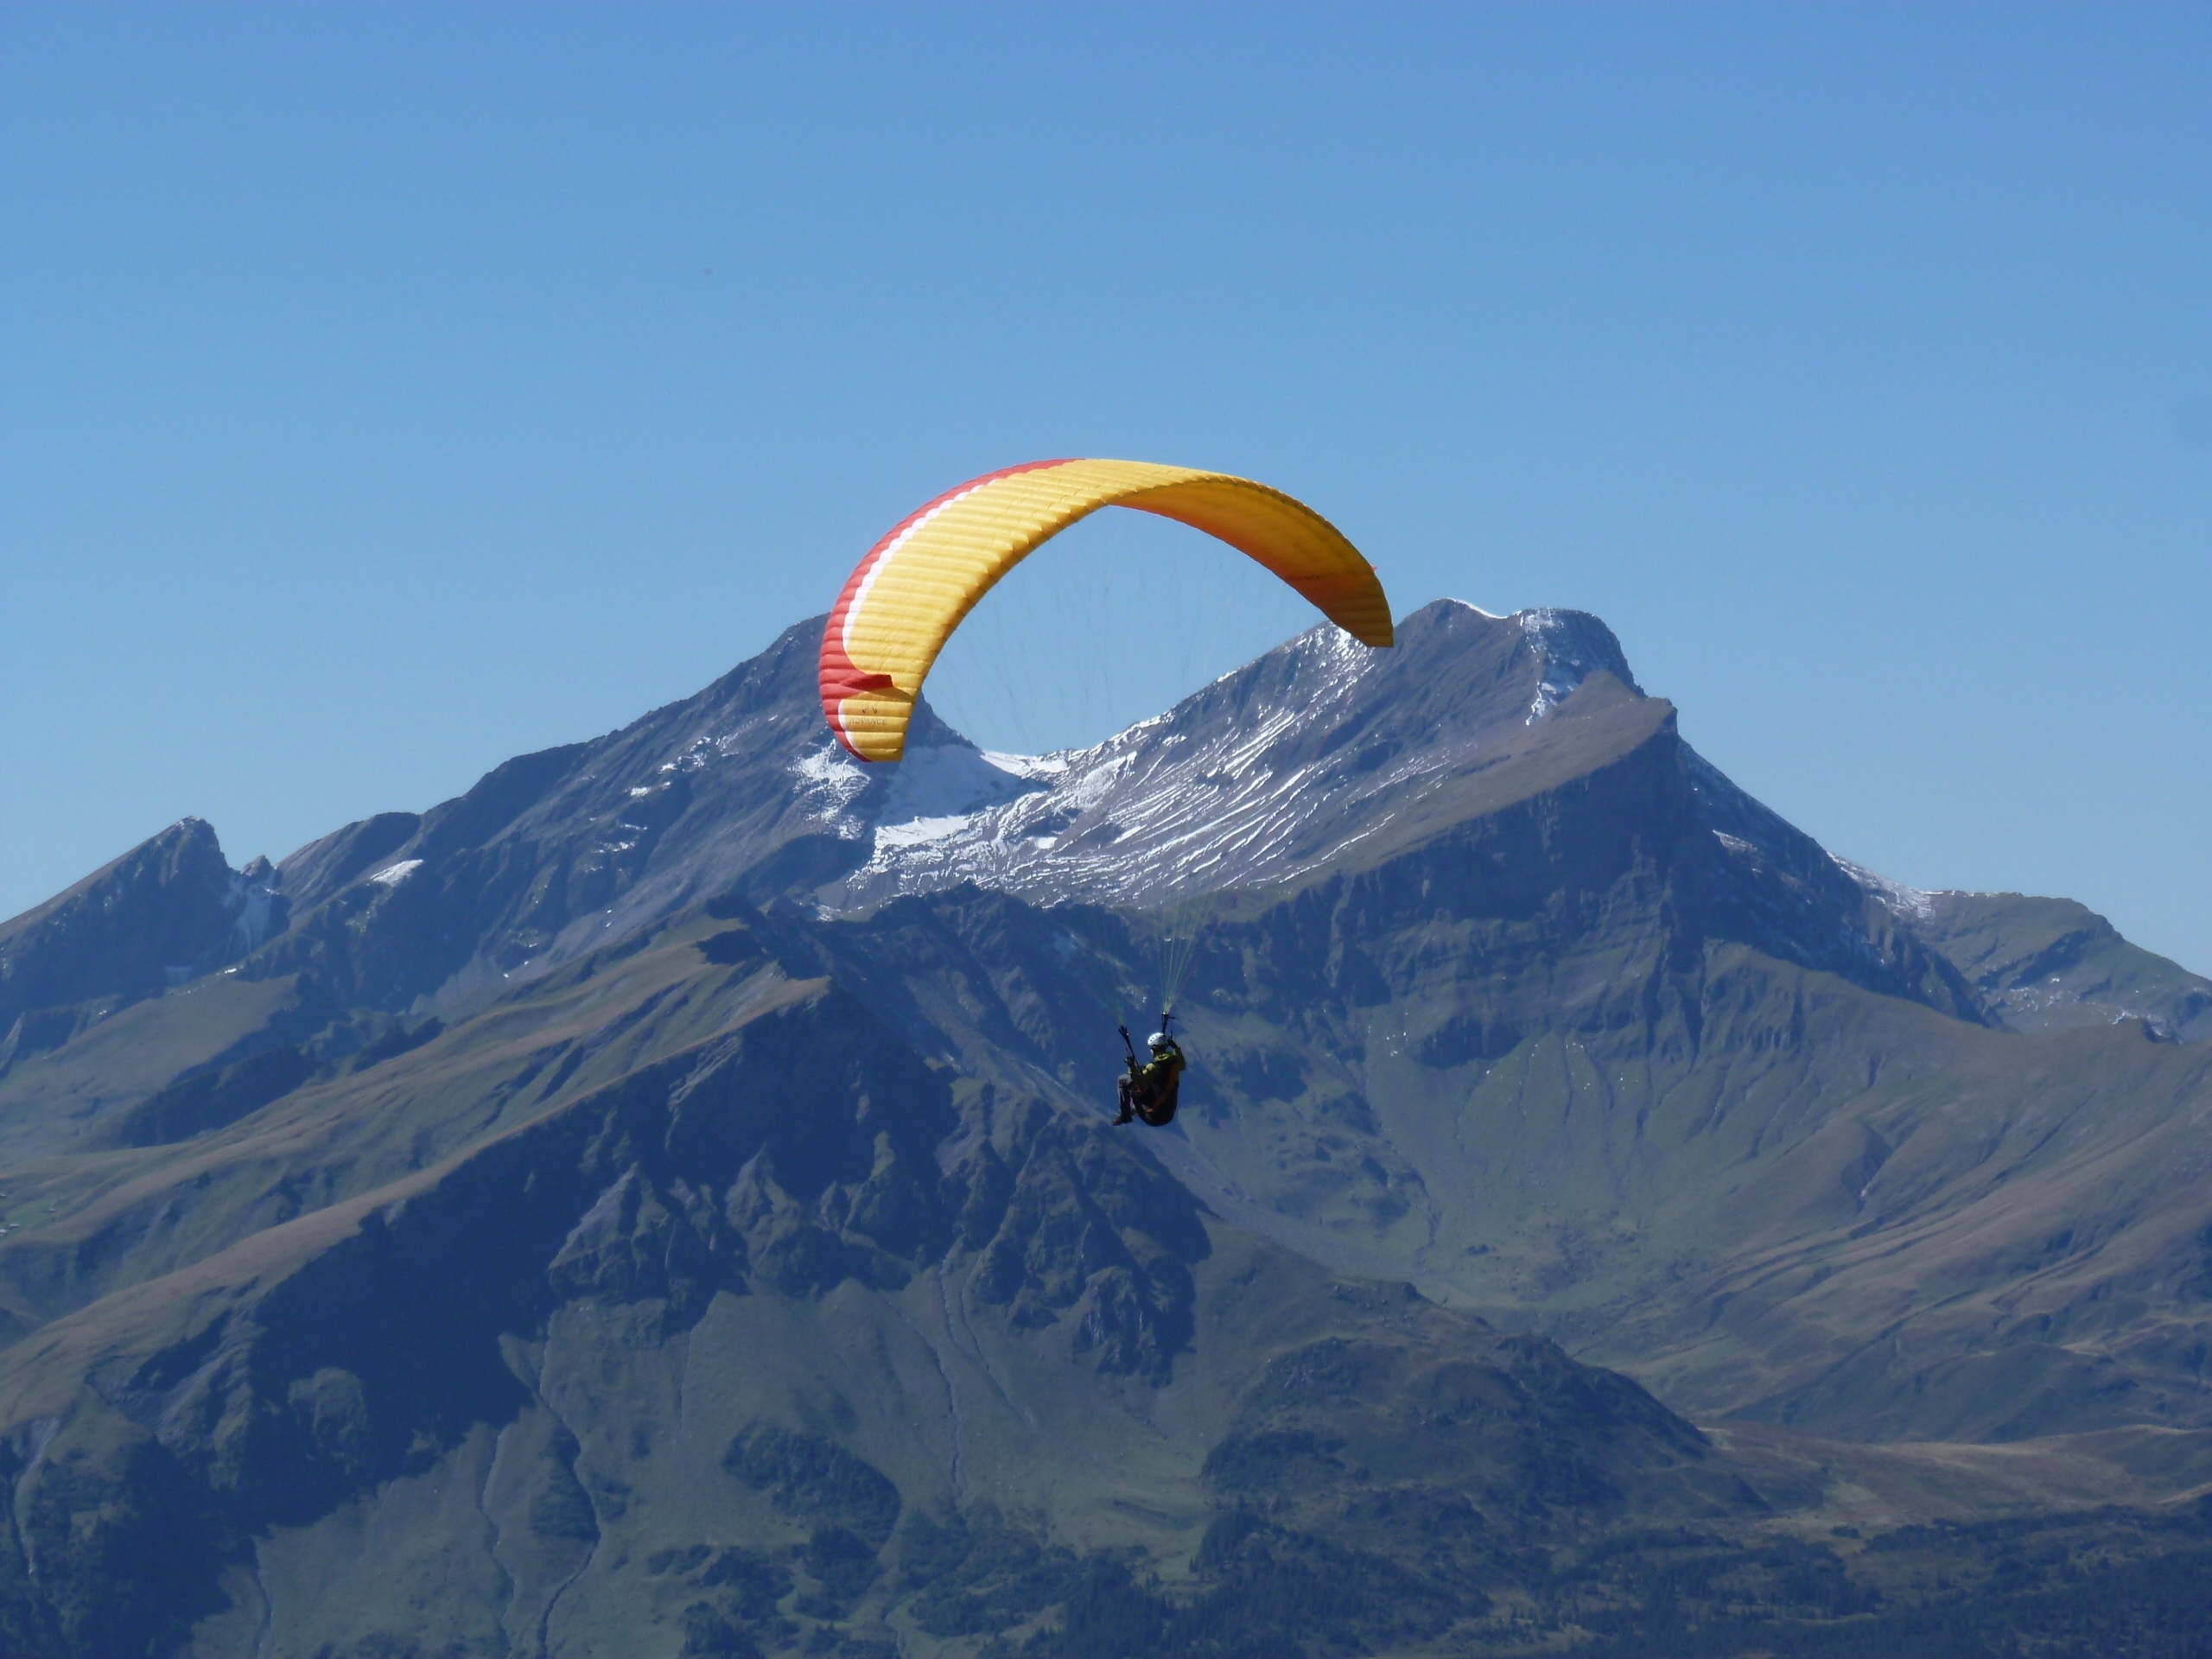
mountain, sport, mountain range, extreme sport, paragliding, sports, mountains, parachuting, air sports, atmosphere of earth, windsports, sliding gliding